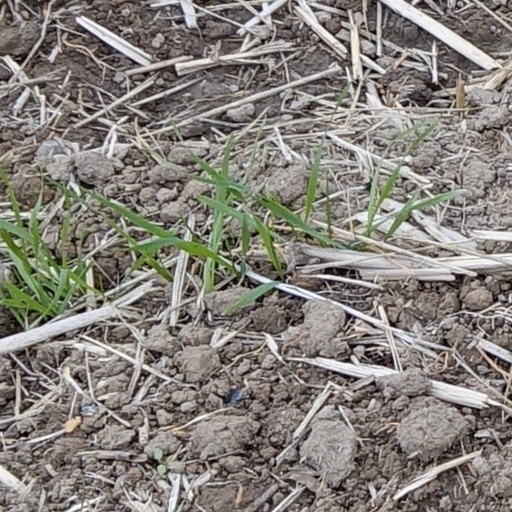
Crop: wheat